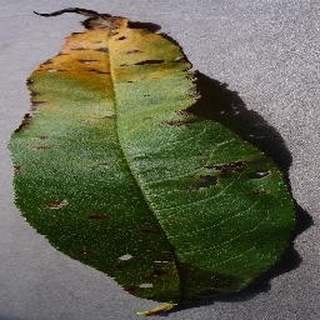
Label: peach_bacterial_spot